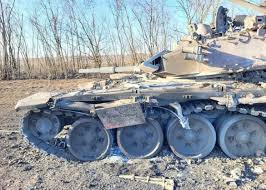
Label: T-90